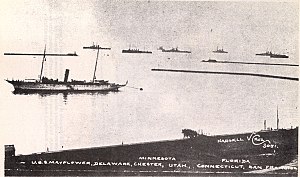
Mexicanske revolution / USAs rolle
Amerikanske tropper til søs ved Veracruz i 1914.
Den mexicanske revolution var en periode med ustabilitet og borgerkrig i Mexico, som begyndte med udbredt modstand mod diktatoren Porfirio Diaz i 1910 og sluttede med det Institutionelle Revolutionære Partis kontrol af Mexico i 1930'erne.